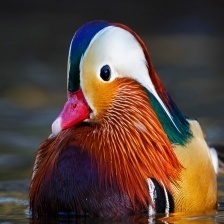
Species: MANDRIN DUCK
Scientific name: AIX GALERICULATA
ImageNet parent category: drake